Moir Building

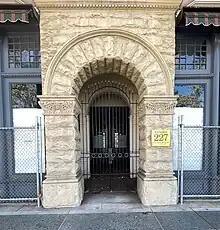
Moir Building at the front Romanesque entrance

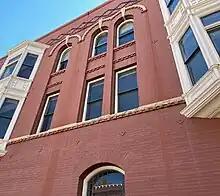
Moir Building three sets of paired windows

Originally known as the Moir Building, located at 241 North 1st Street, this three-story brick structure was constructed by William Moir in 1893–1894 and named after him. Initially, it served as the home of the Straford Hotel. However, the name was later changed when the original St. James Hotel was razed in the 1930s. Since 1927, the Campen family has owned the building. The building was erected on the former California Theater site.